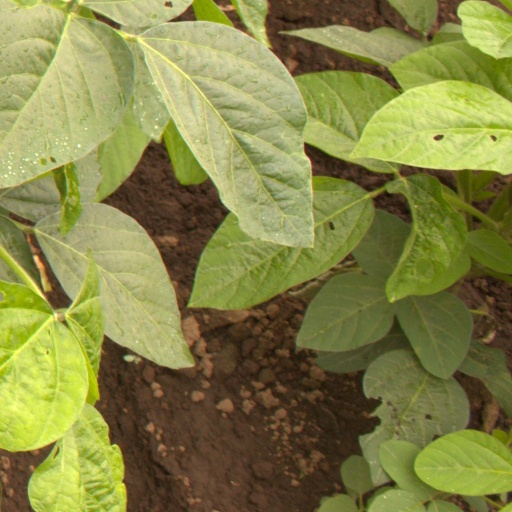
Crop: soybean